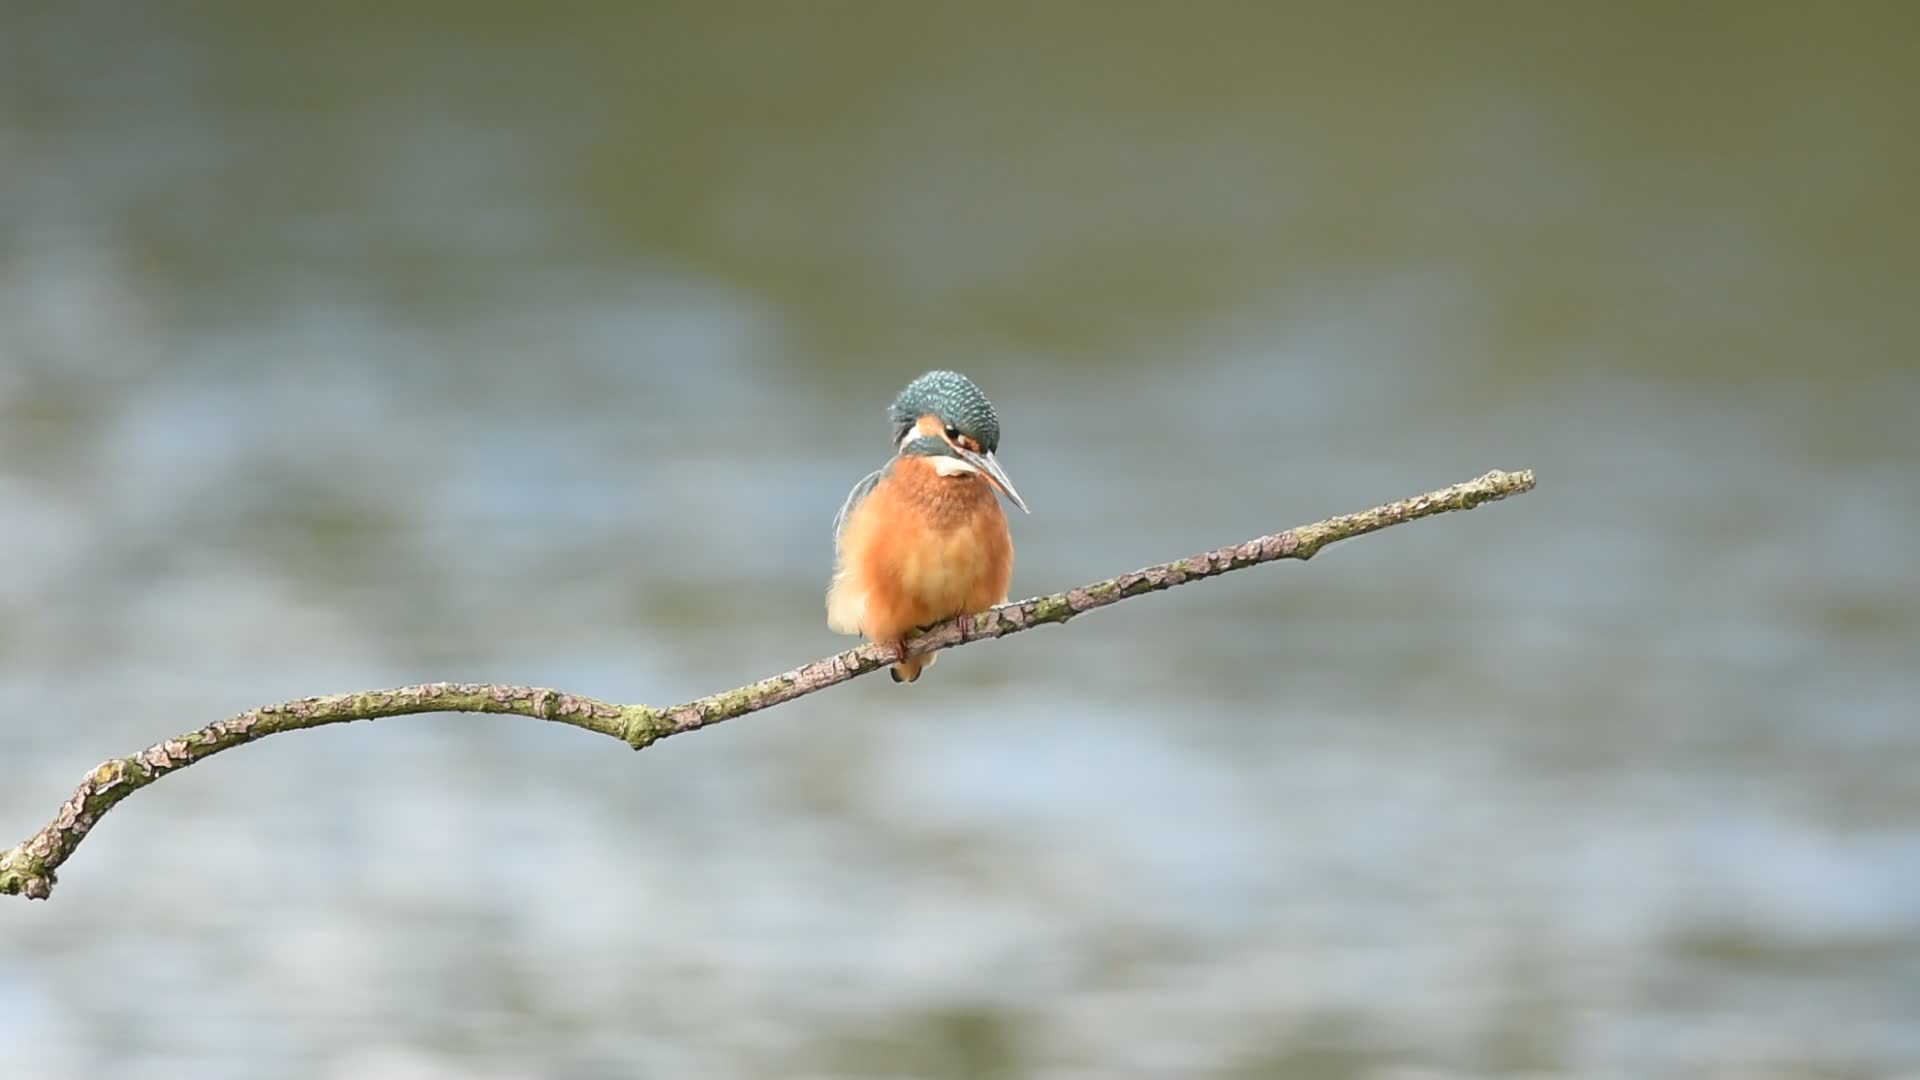
nature, branch, bird, lake, wildlife, beak, fauna, close up, outdoors, video, reserve, wetland, vertebrate, beauty, finch, kingfisher, clip, alcedoatthis, wren, macro photography, old world flycatcher, perching bird